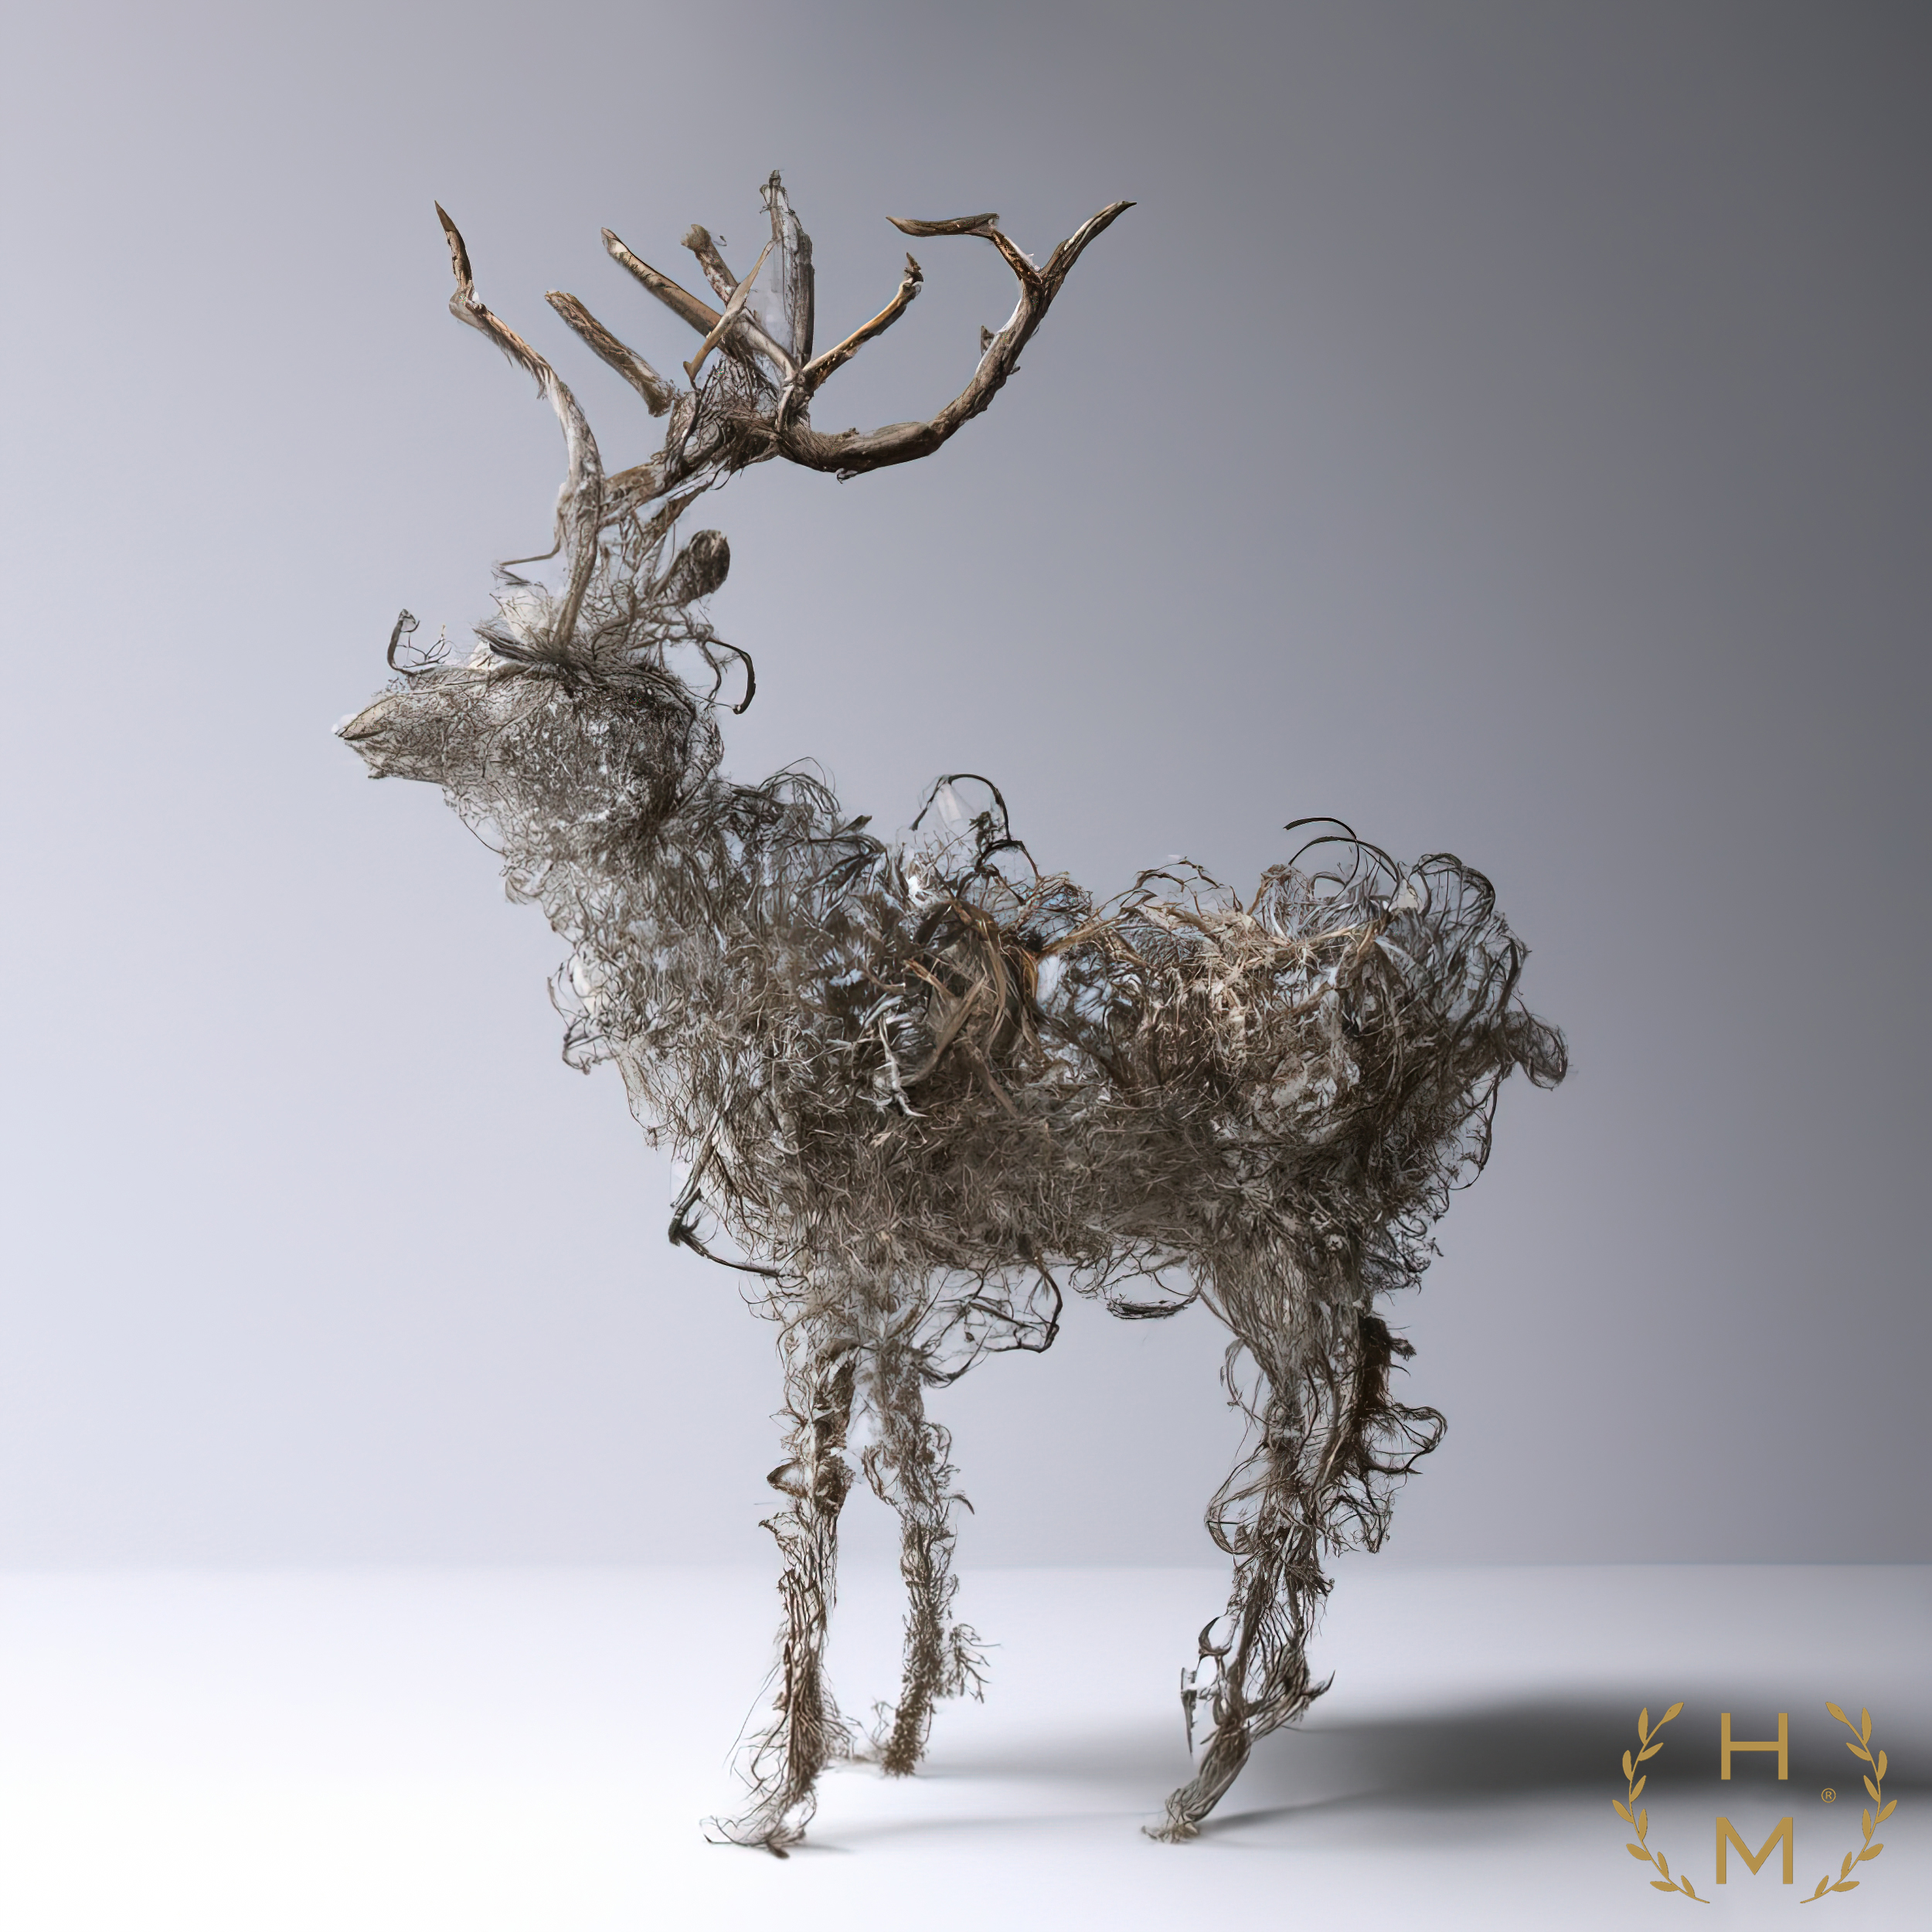
hel mort, hel, mort, helmort, art, contemporary art, contemporaryart, painting, paintings, woman, women, girl, girls, beautiful, style, fashion, digital, abstract, NFT, NFTs, mixed media, oil, oils, mixedmedia, artwork, art gallery, art brand, artbrand, artgallery, abstract painting, acrylic painting, paint, watercolor, art collector, portrait, canvas print, abstract canvas print, colorful canvas print, van gogh, great, cheap, interesting, amazing, ready to hang, impressionism, elk, deer, sculpture, twig, wood, natural material, fawn, statue, reindeer, horn, moose, rectangle, working animal, metal, antler, wildlife, fashion accessory, glass, terrestrial animal, figurine, winter, visual arts, still life photography, freezing, monochrome photography, toy, tail, animal figure, font, fictional character, light fixture, illustration